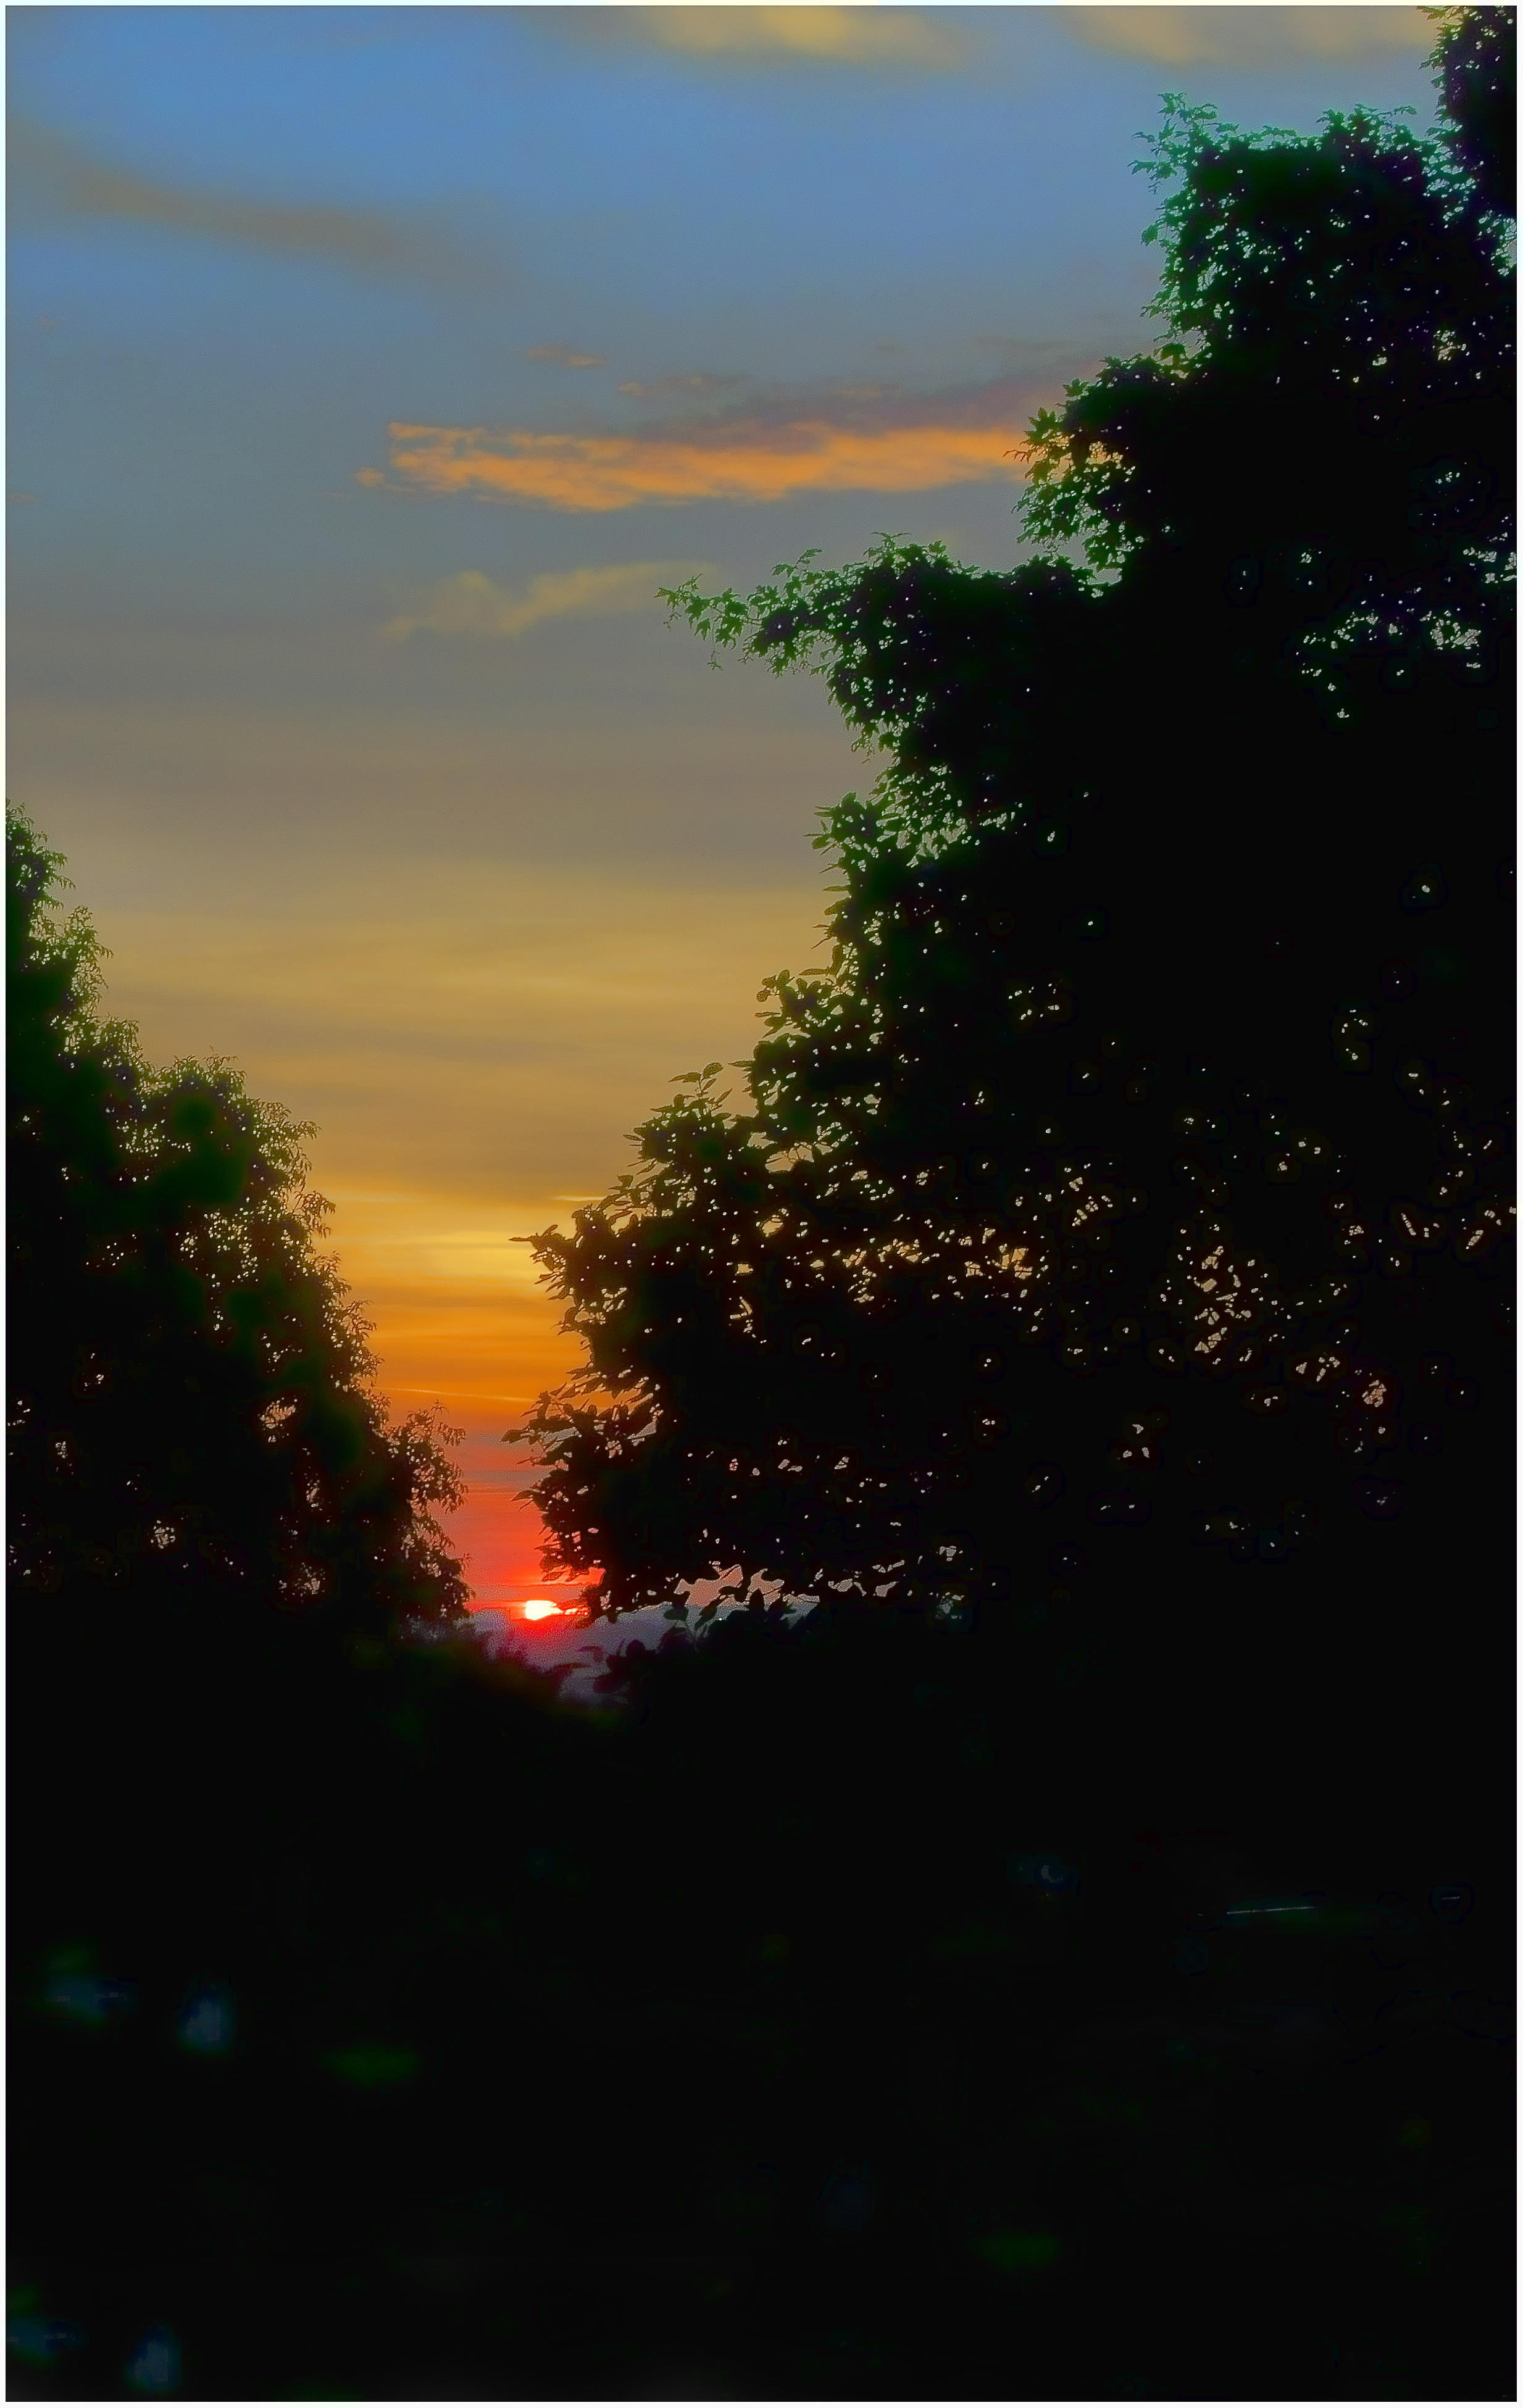
silhouette, light, sky, sun, sunrise, sunset, sunlight, morning, leaf, dawn, atmosphere, dark, dusk, bush, evening, orange, blue, black, gap, yellow, trees, leaves, am, sony, wakefield, compact, early, through